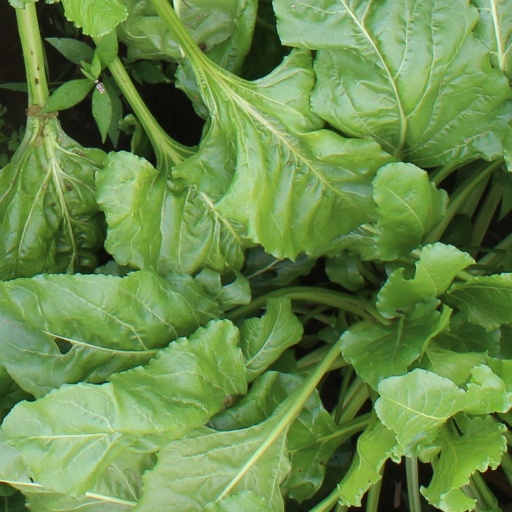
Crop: sugar beet